Oswego Starchboxes

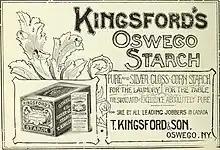
(1892) Canadian Grocer advertisement

In their first season of play, the Starchboxes finished last in the eight-team International League standings.